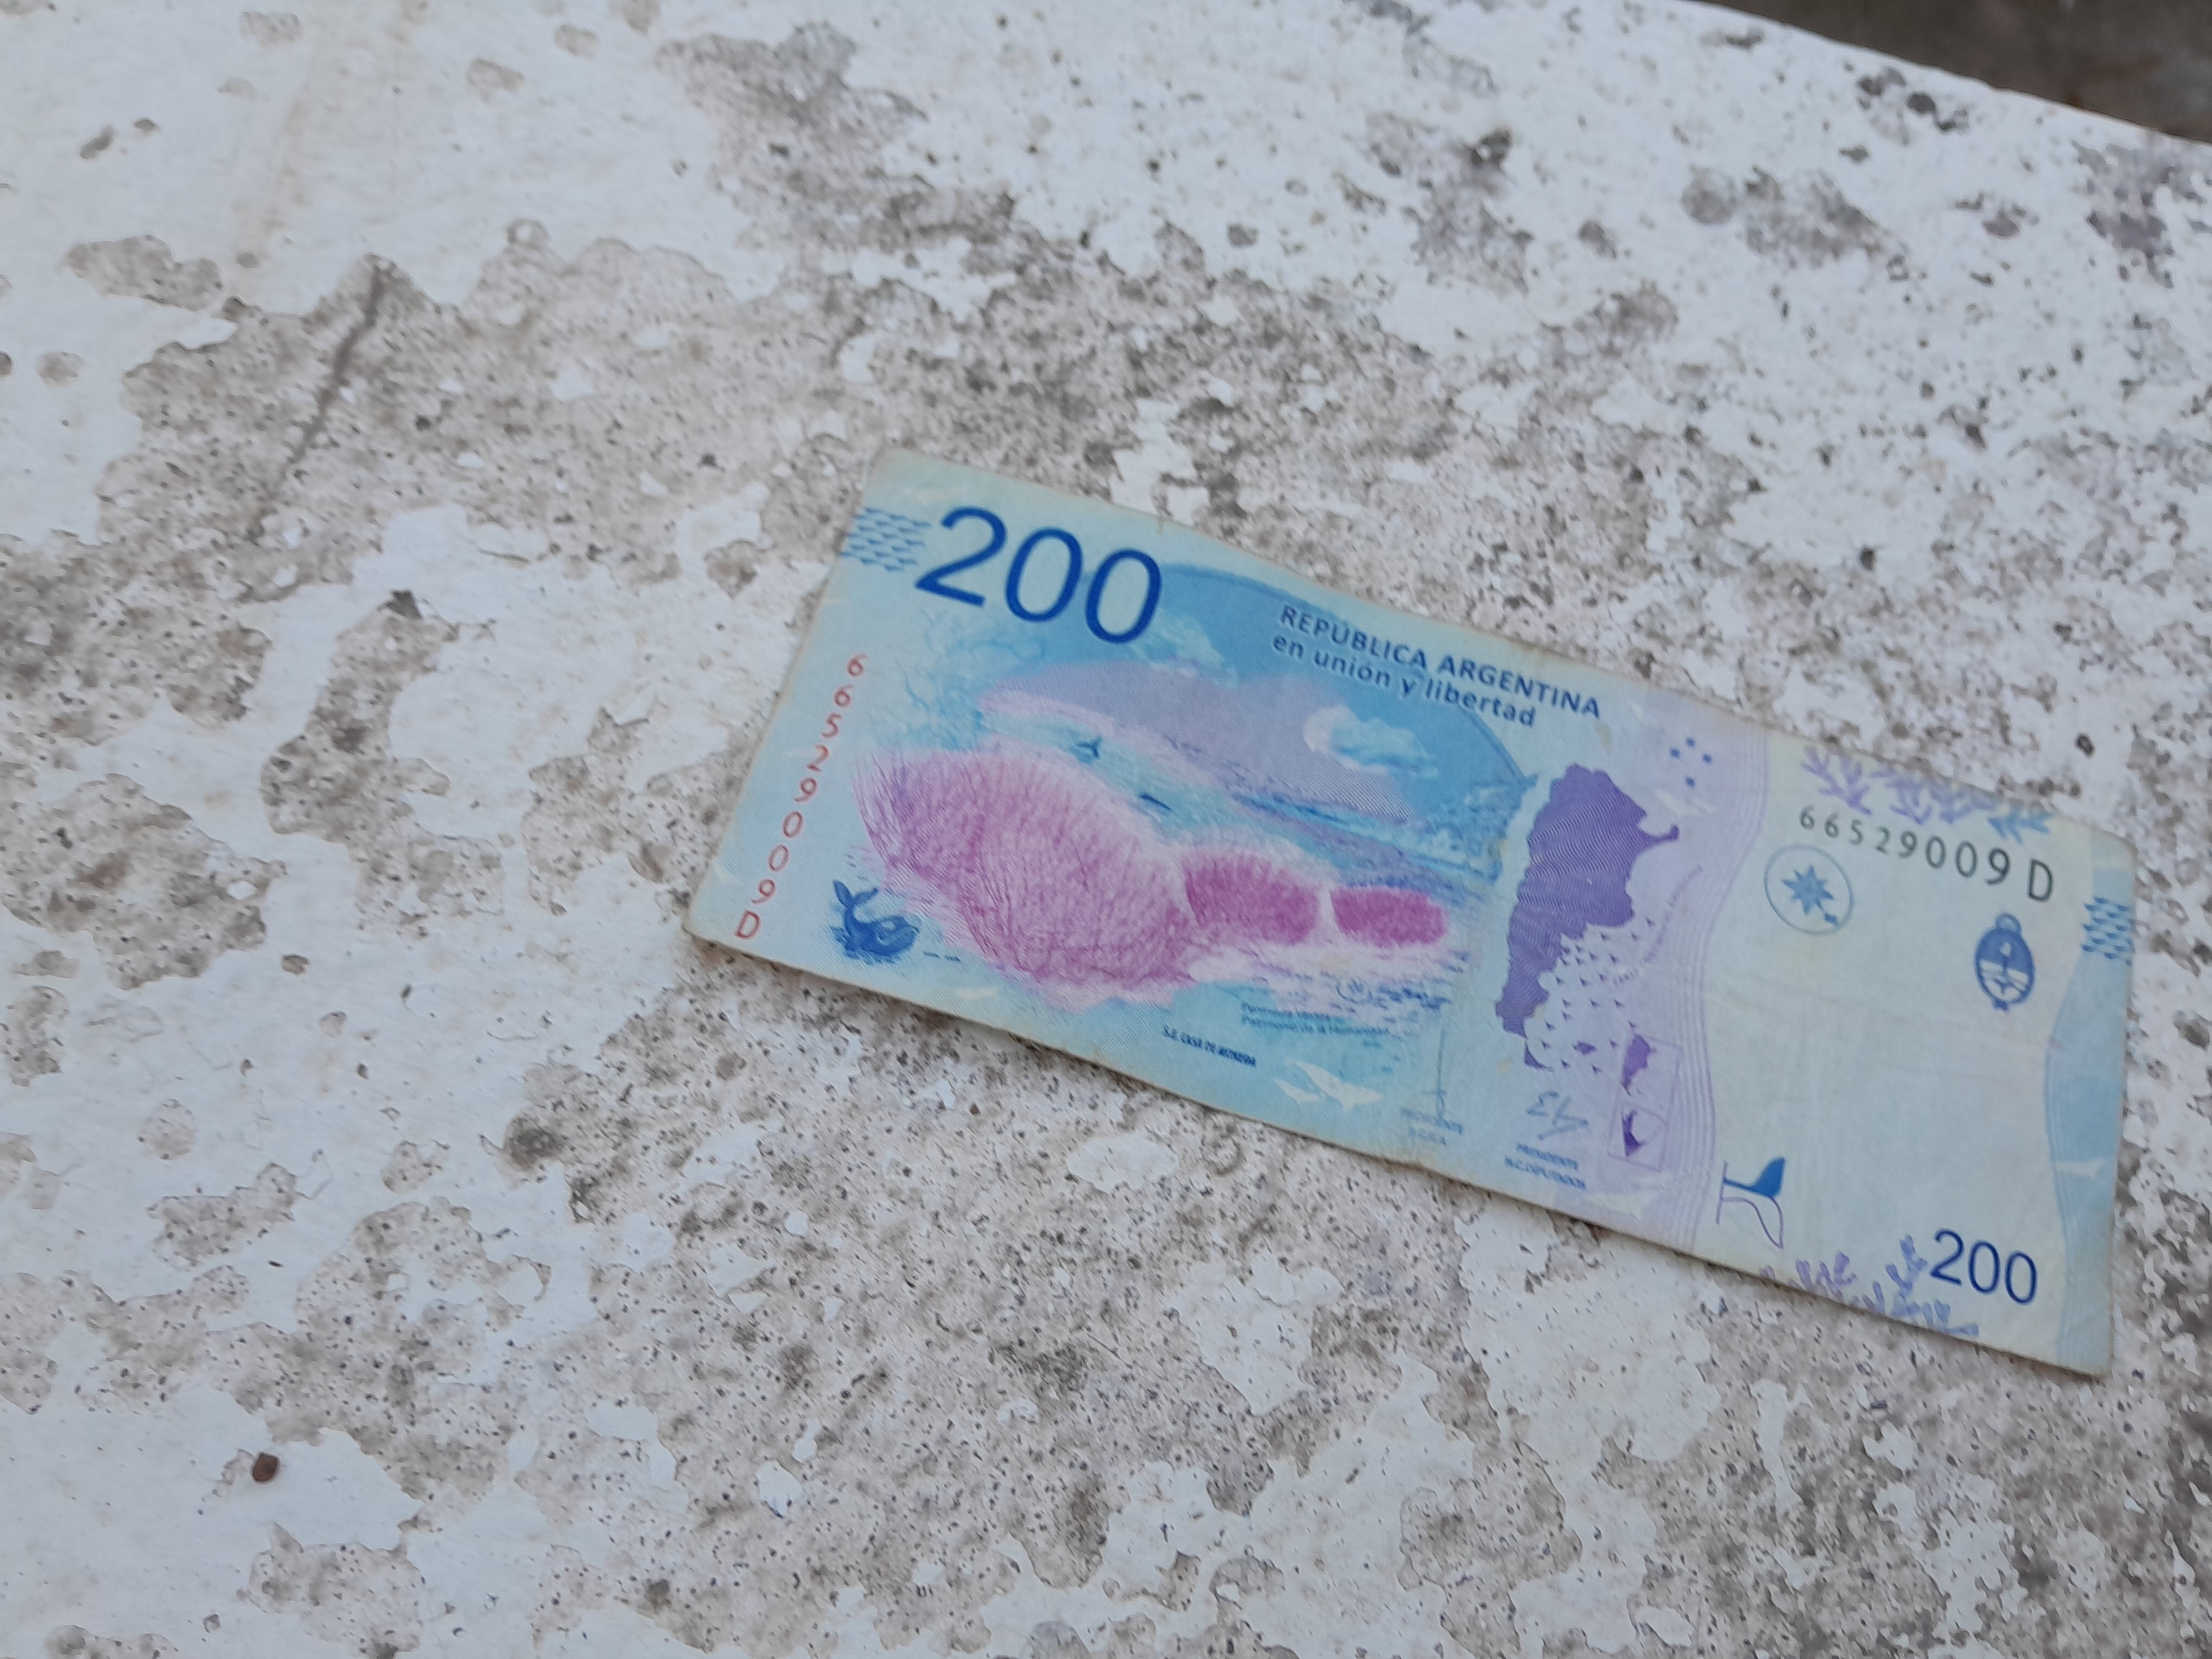
Denominación: 200